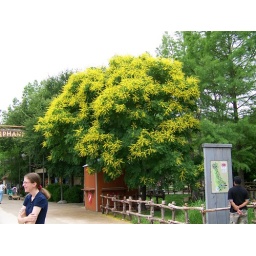
Flowering tree near the elephants 100_0568